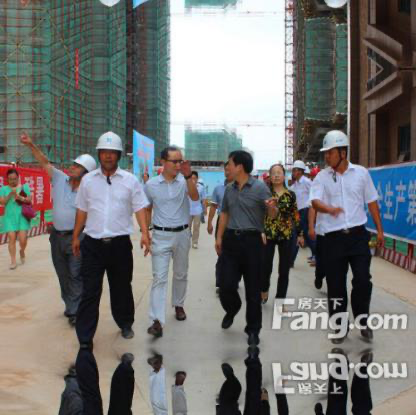
Objects in the image:
label: helmet
label: helmet
label: helmet
label: head
label: head
label: head
label: head
label: helmet
label: helmet
label: helmet